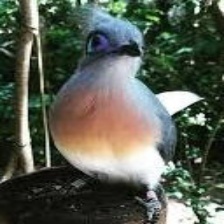
Species: CRESTED COUA
Scientific name: COUA CRISTATA